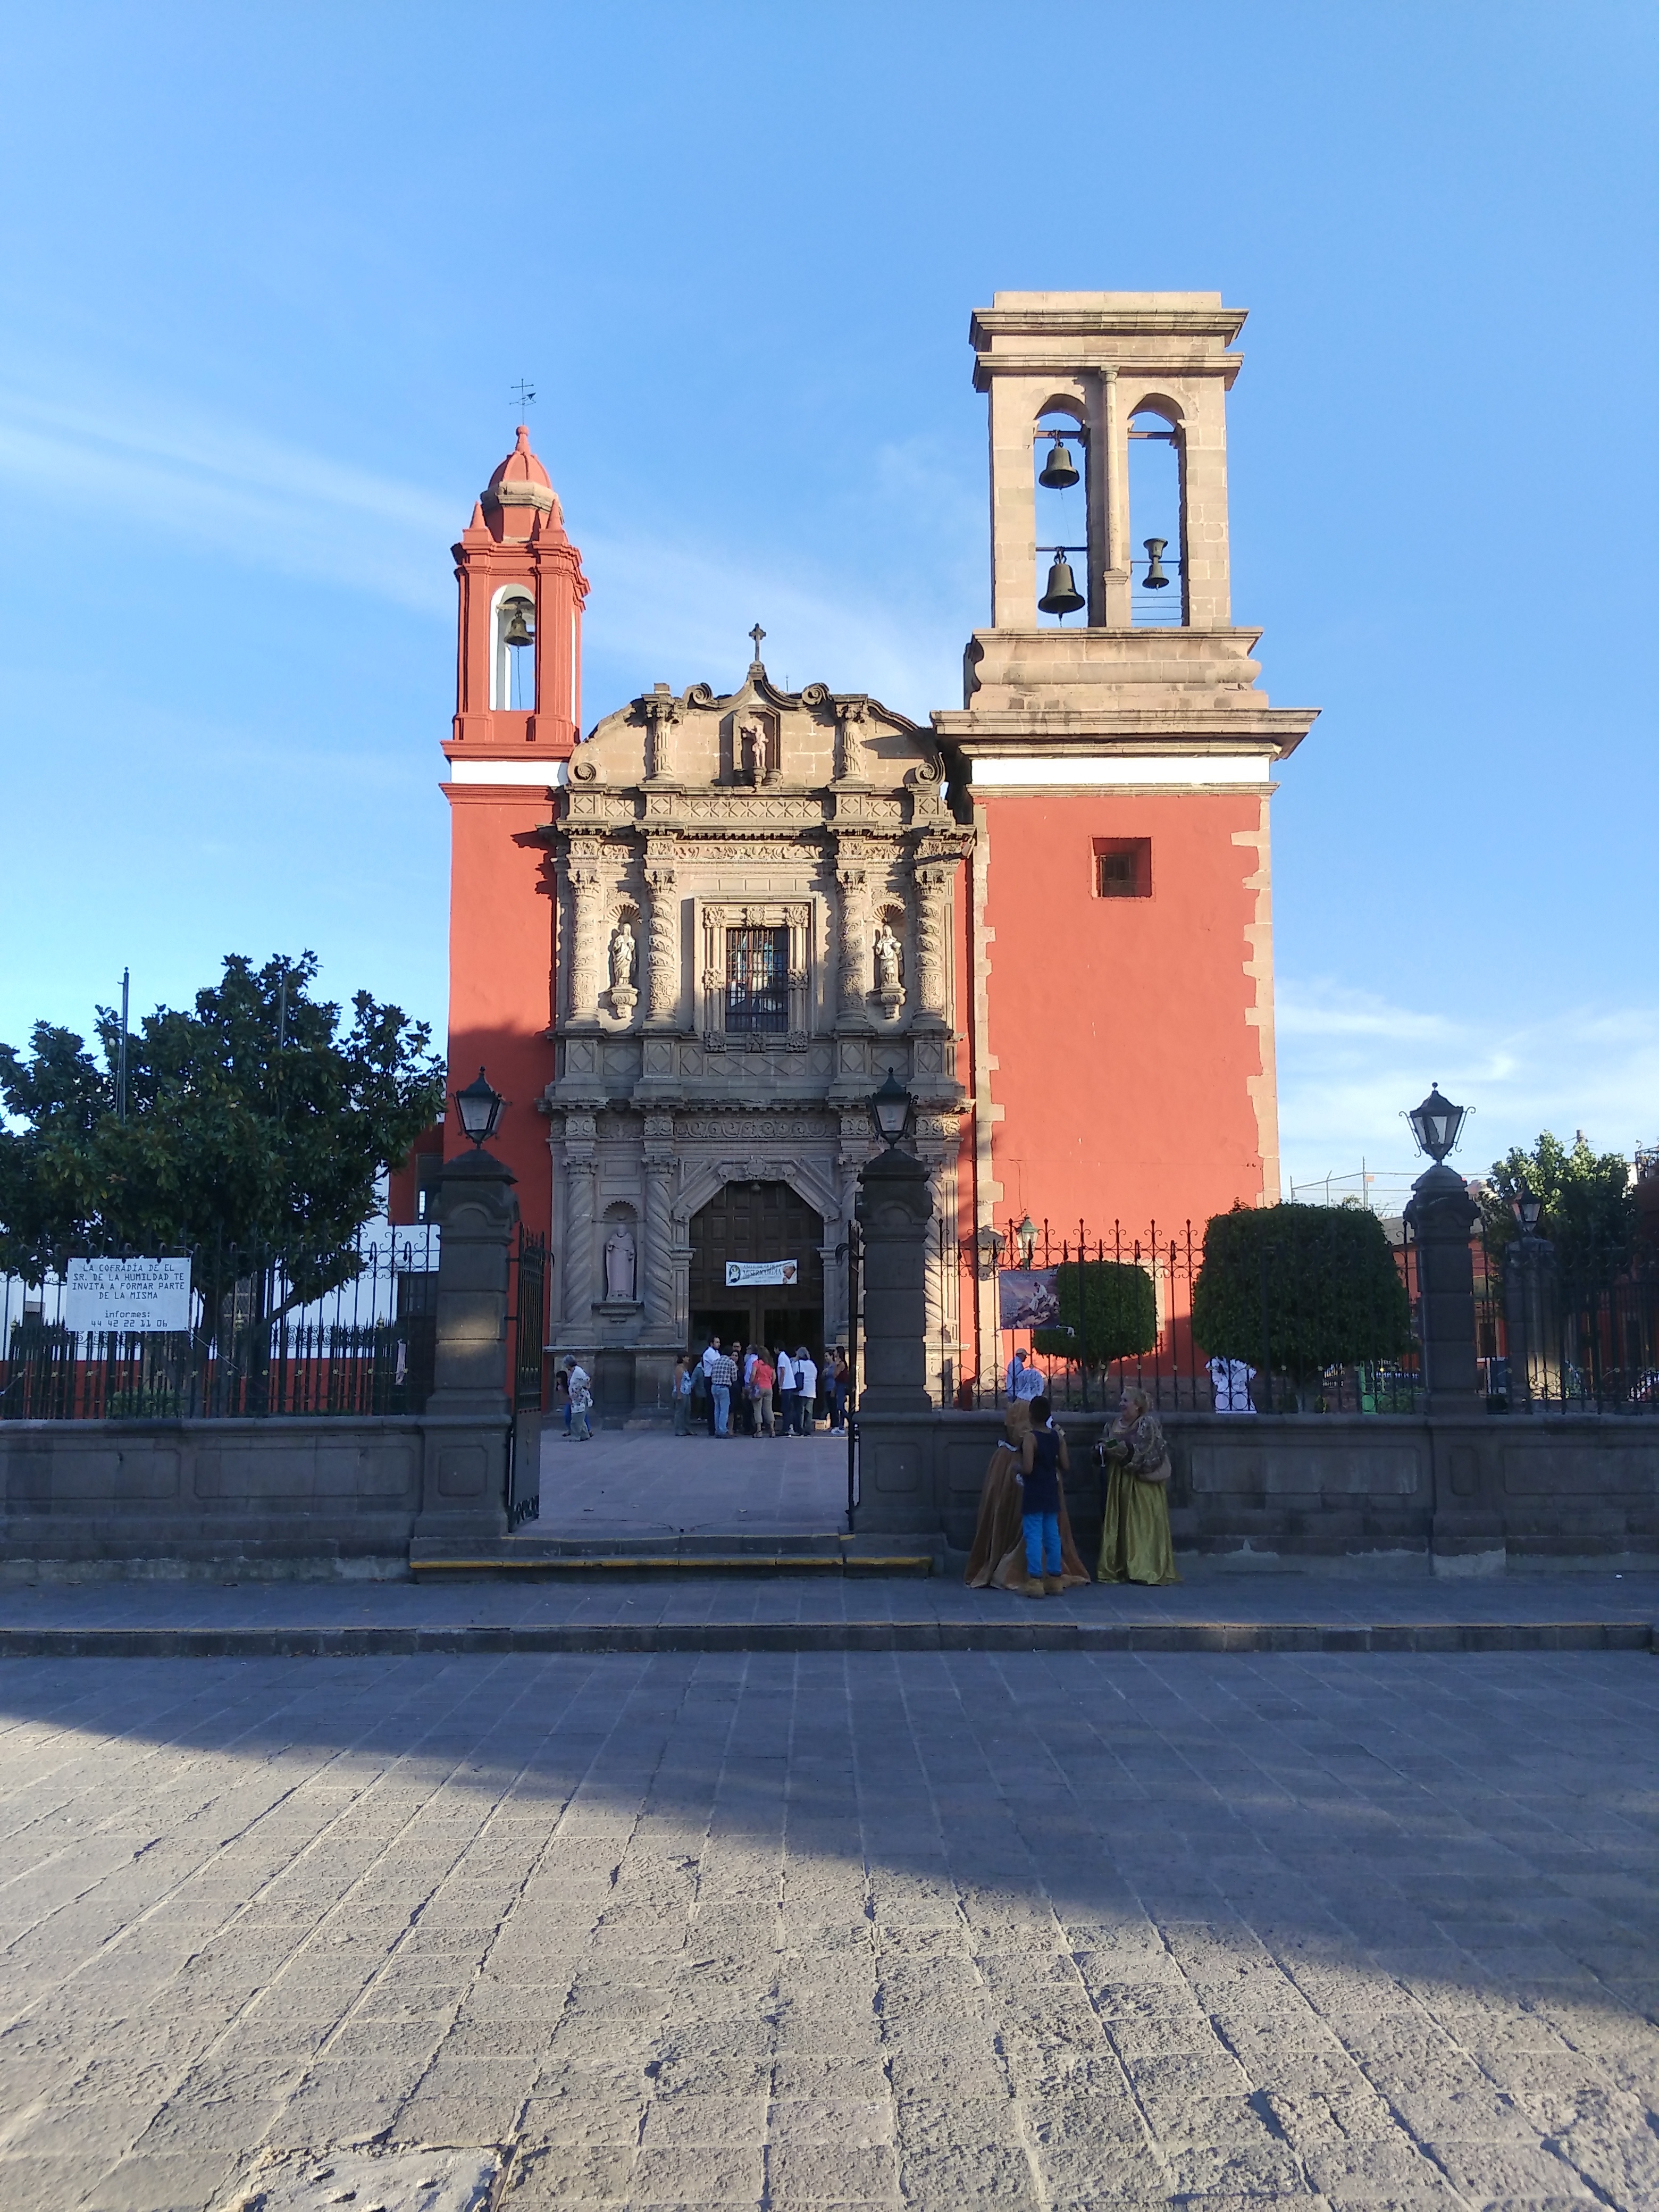
town, city, downtown, tower, landmark, church, place of worship, clock tower, bell tower, town square